List of AC Milan players

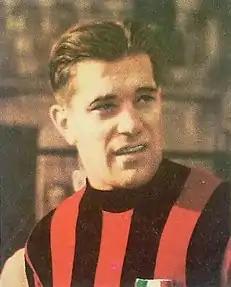
Swedish forward Gunnar Nordahl is Milan's all-time top goalscorer.

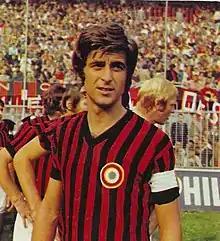
Gianni Rivera was the first player to make more than 500 appearances for the club, reaching 658 when he retired.

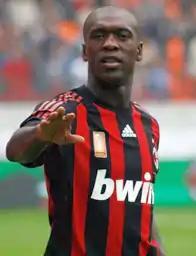
Dutch midfielder Clarence Seedorf is Milan's record appearance-maker among foreign players.

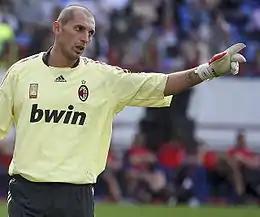
Christian Abbiati has made more appearances for Milan than any other goalkeeper.

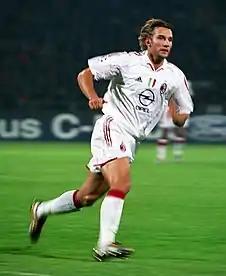
Andriy Shevchenko is Milan's second-highest all-time goalscorer.

Since 1899, 45 players have held the position of club captain for Milan. The first club captain was David Allison, who filled the role for the inaugural season. The longest-serving club captain is Franco Baresi, who captained the club from 1982 to 1997. Baresi also has the distinction of having won the most trophies as club captain, with 17; he won five Serie A titles, four Italian Super Cups, three European Cup/Champions League titles, three European Super Cups and two Intercontinental Cups.